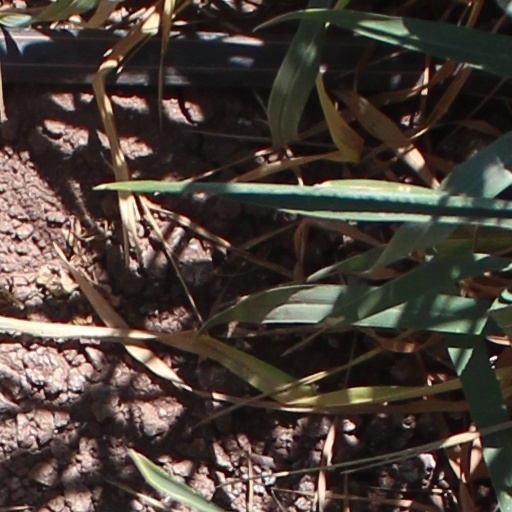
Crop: wheat